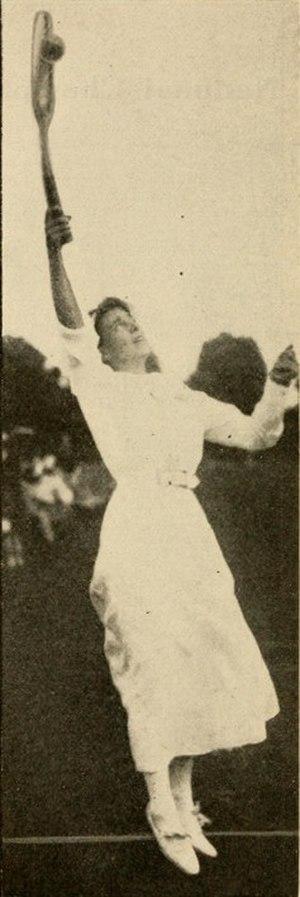
Dorothy Green, née le 31 mars 1887 à Philadelphie et morte le 1ᵉʳ décembre 1964, est une joueuse de tennis américaine du début du XXᵉ siècle.